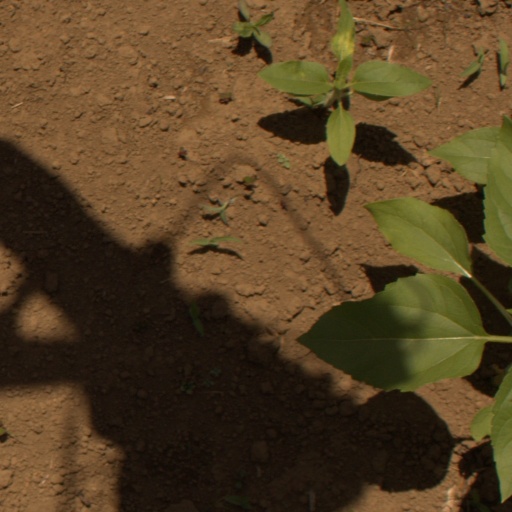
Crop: Jerusalem artichoke